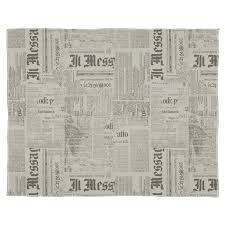
Label: paper